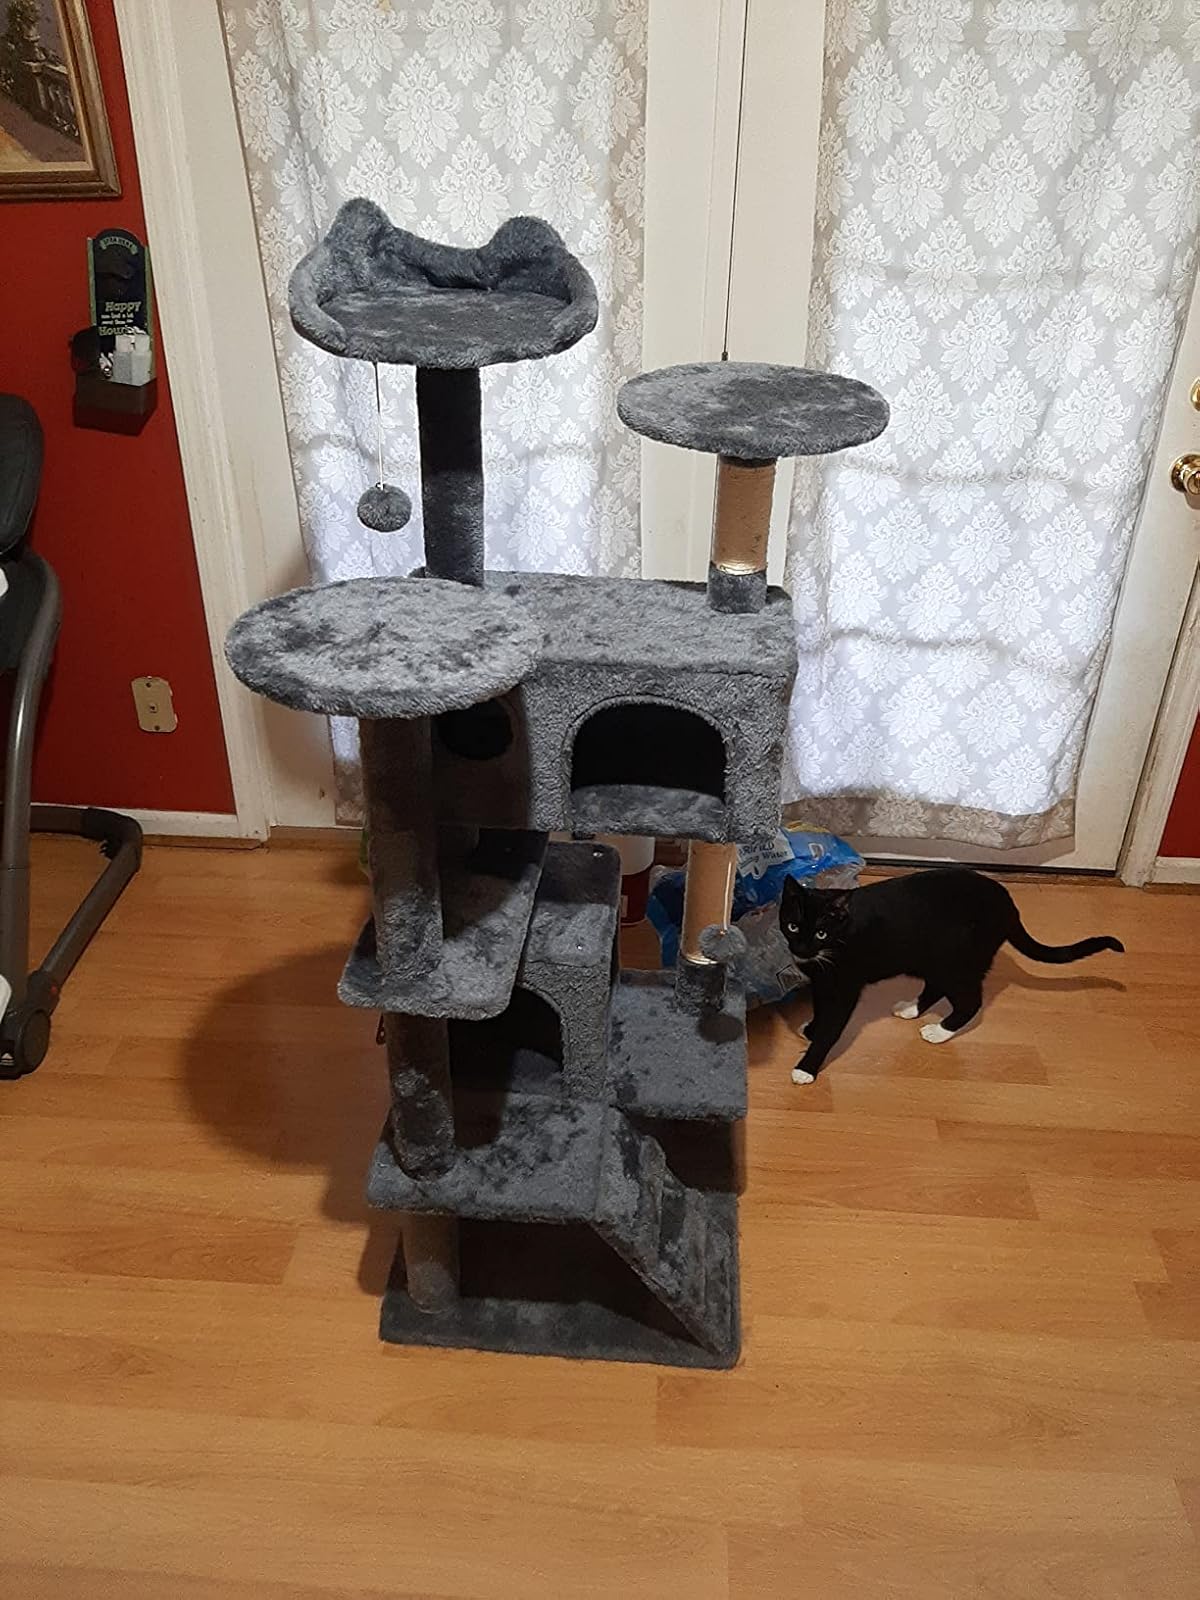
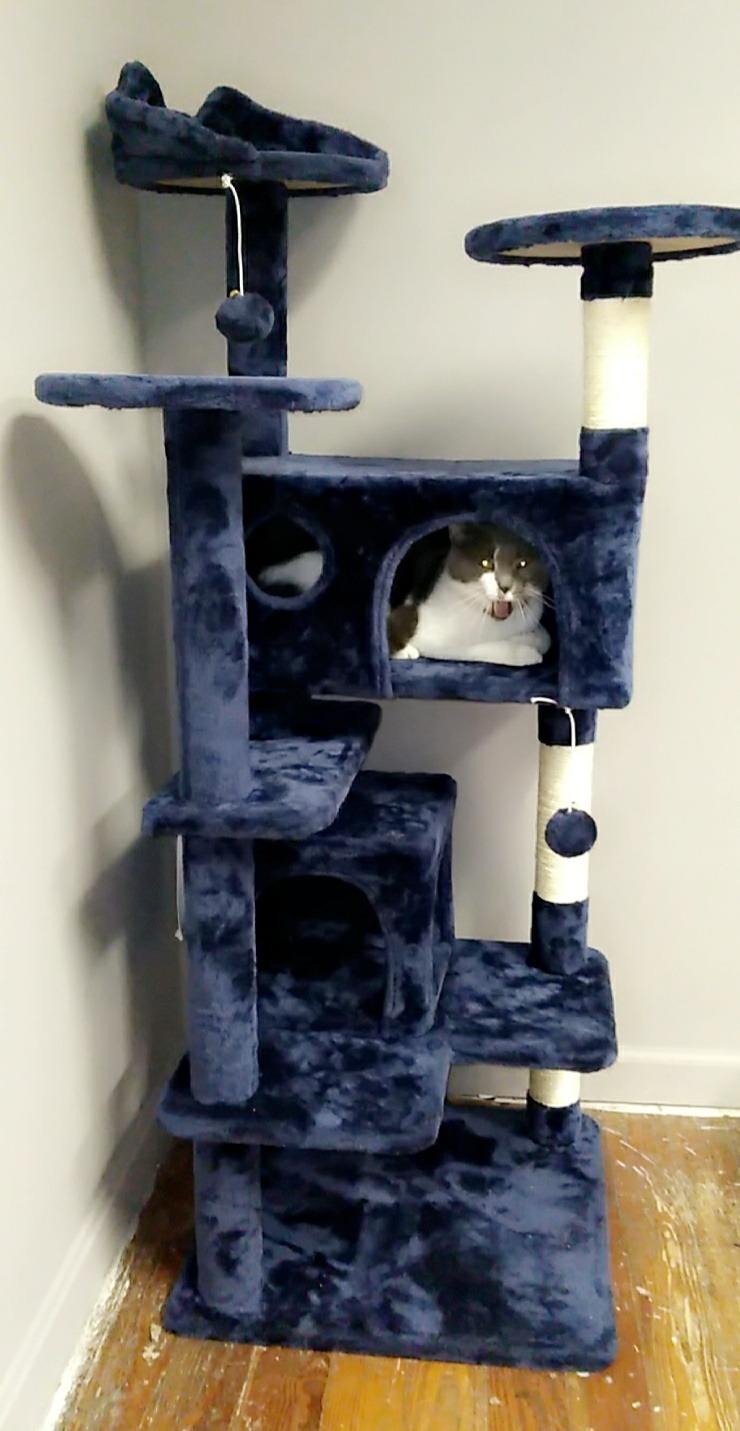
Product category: items_cat tree
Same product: no